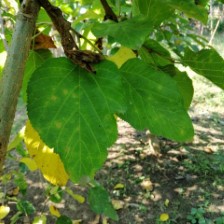
Variety: WhiteKing